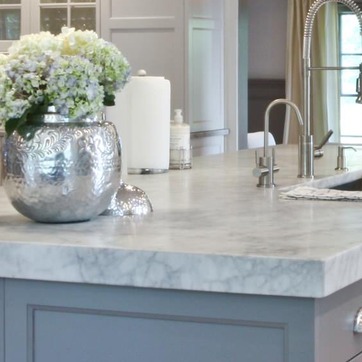
Material: polishedstone